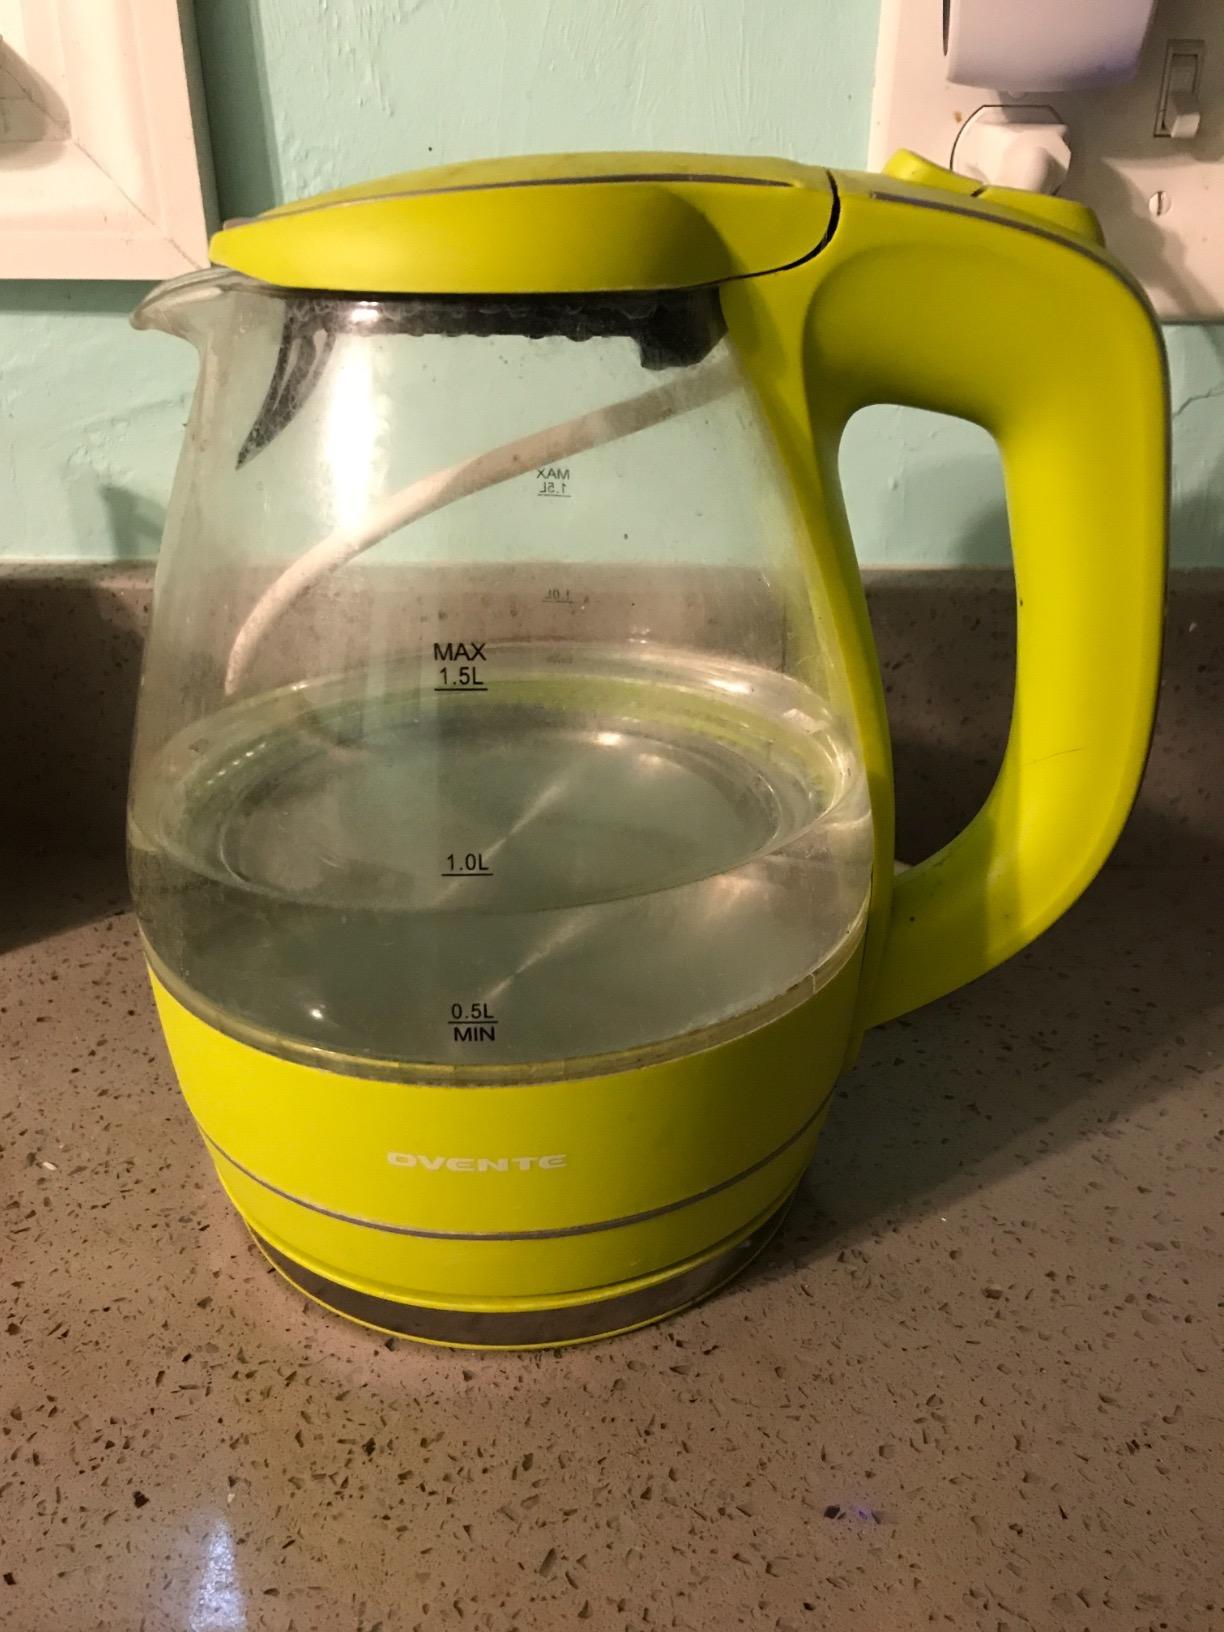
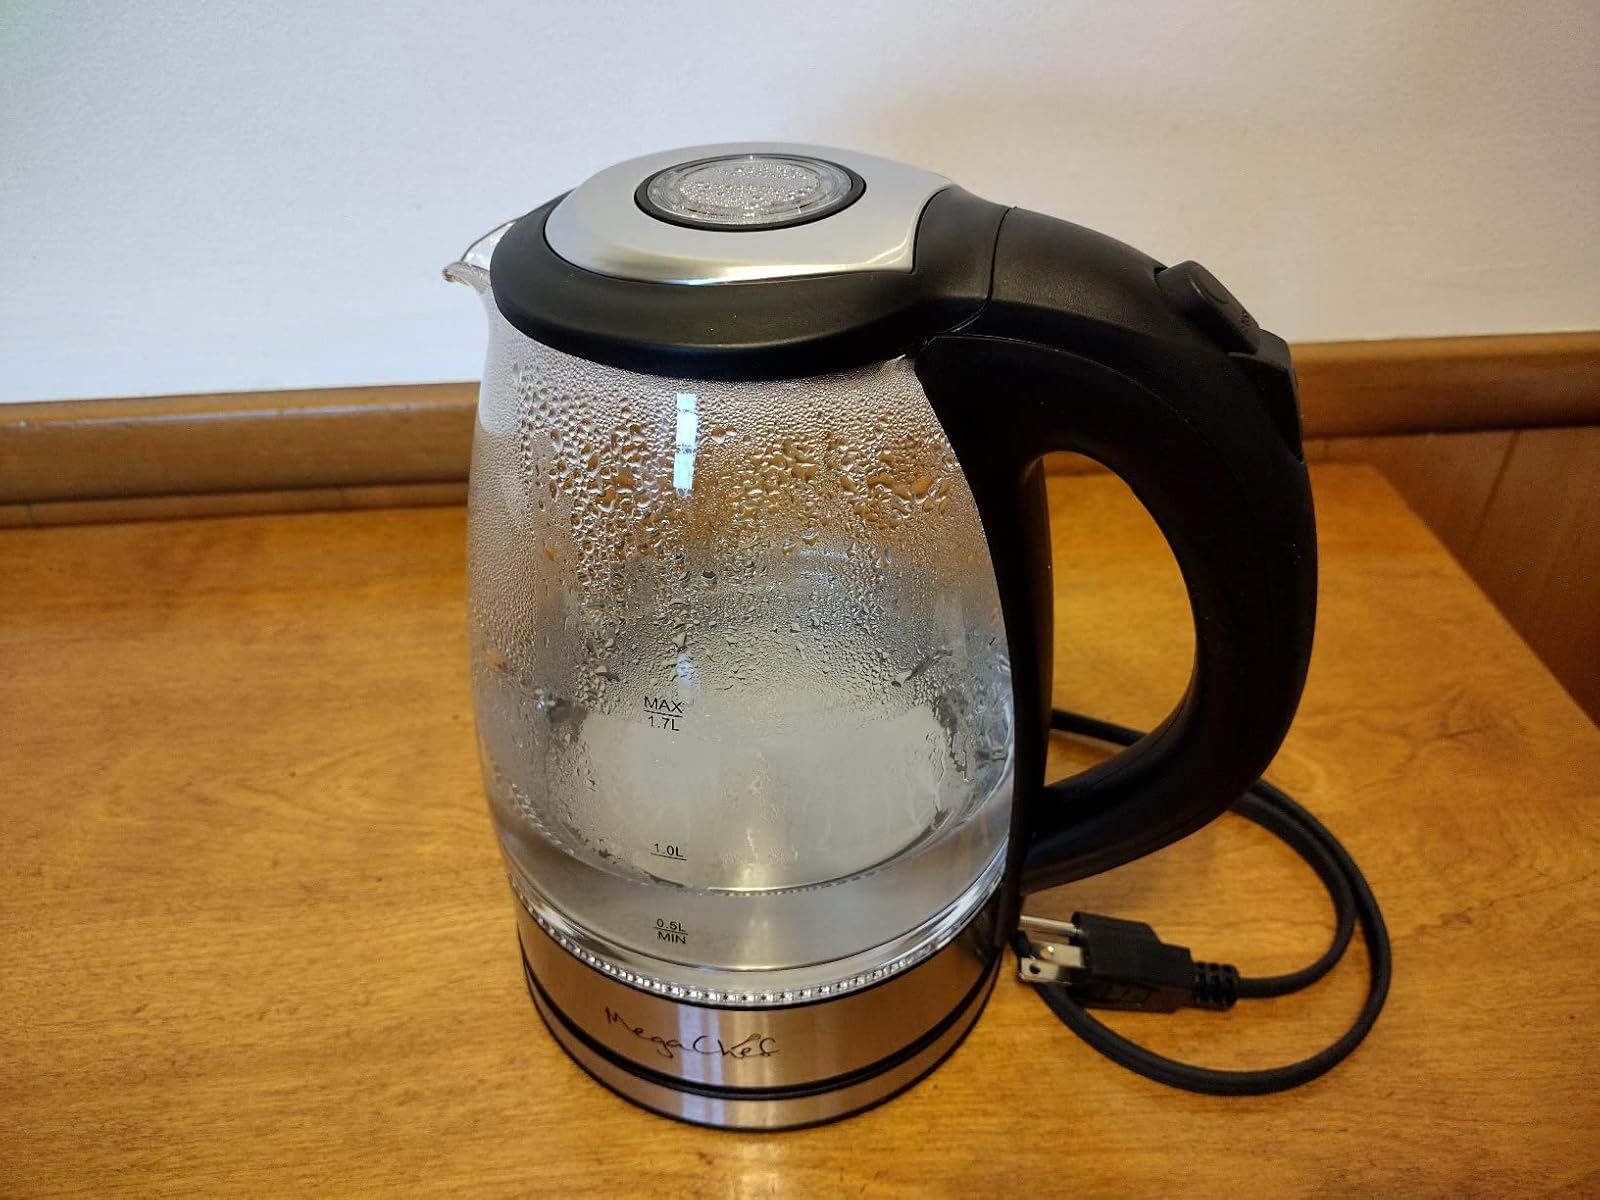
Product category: items_kettle
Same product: no